The God of Clay

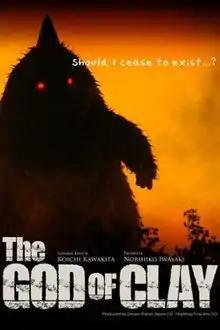
Theatrical release poster

is a 2011 independently made Japanese short "kaiju" film initially directed by Nobuaki Sugimoto, and was completed by Koichi Kawakita and co-produced by Dream Planet Japan and Marbling Fine Arts. The film is based on the 1993 children's book of the same name by Masamoto Nasu.